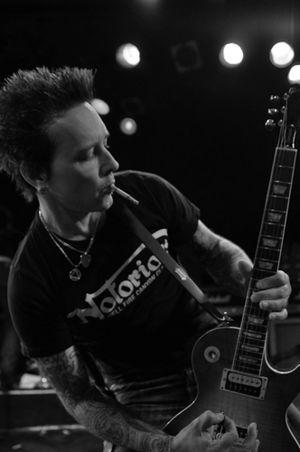
Camp Freddy est un supergroupe de hard rock américain, originaire de Los Angeles, en Californie. Il est formé en 2002, composé de musiciens reconnus, en parallèle avec leurs autres activités musicales. Il ne joue que des reprises de titres de rock, et ne se produit en concert qu'à Los Angeles, souvent accompagné d'invités tout aussi connus, mais prévoit d'enregistrer un disque de reprises.